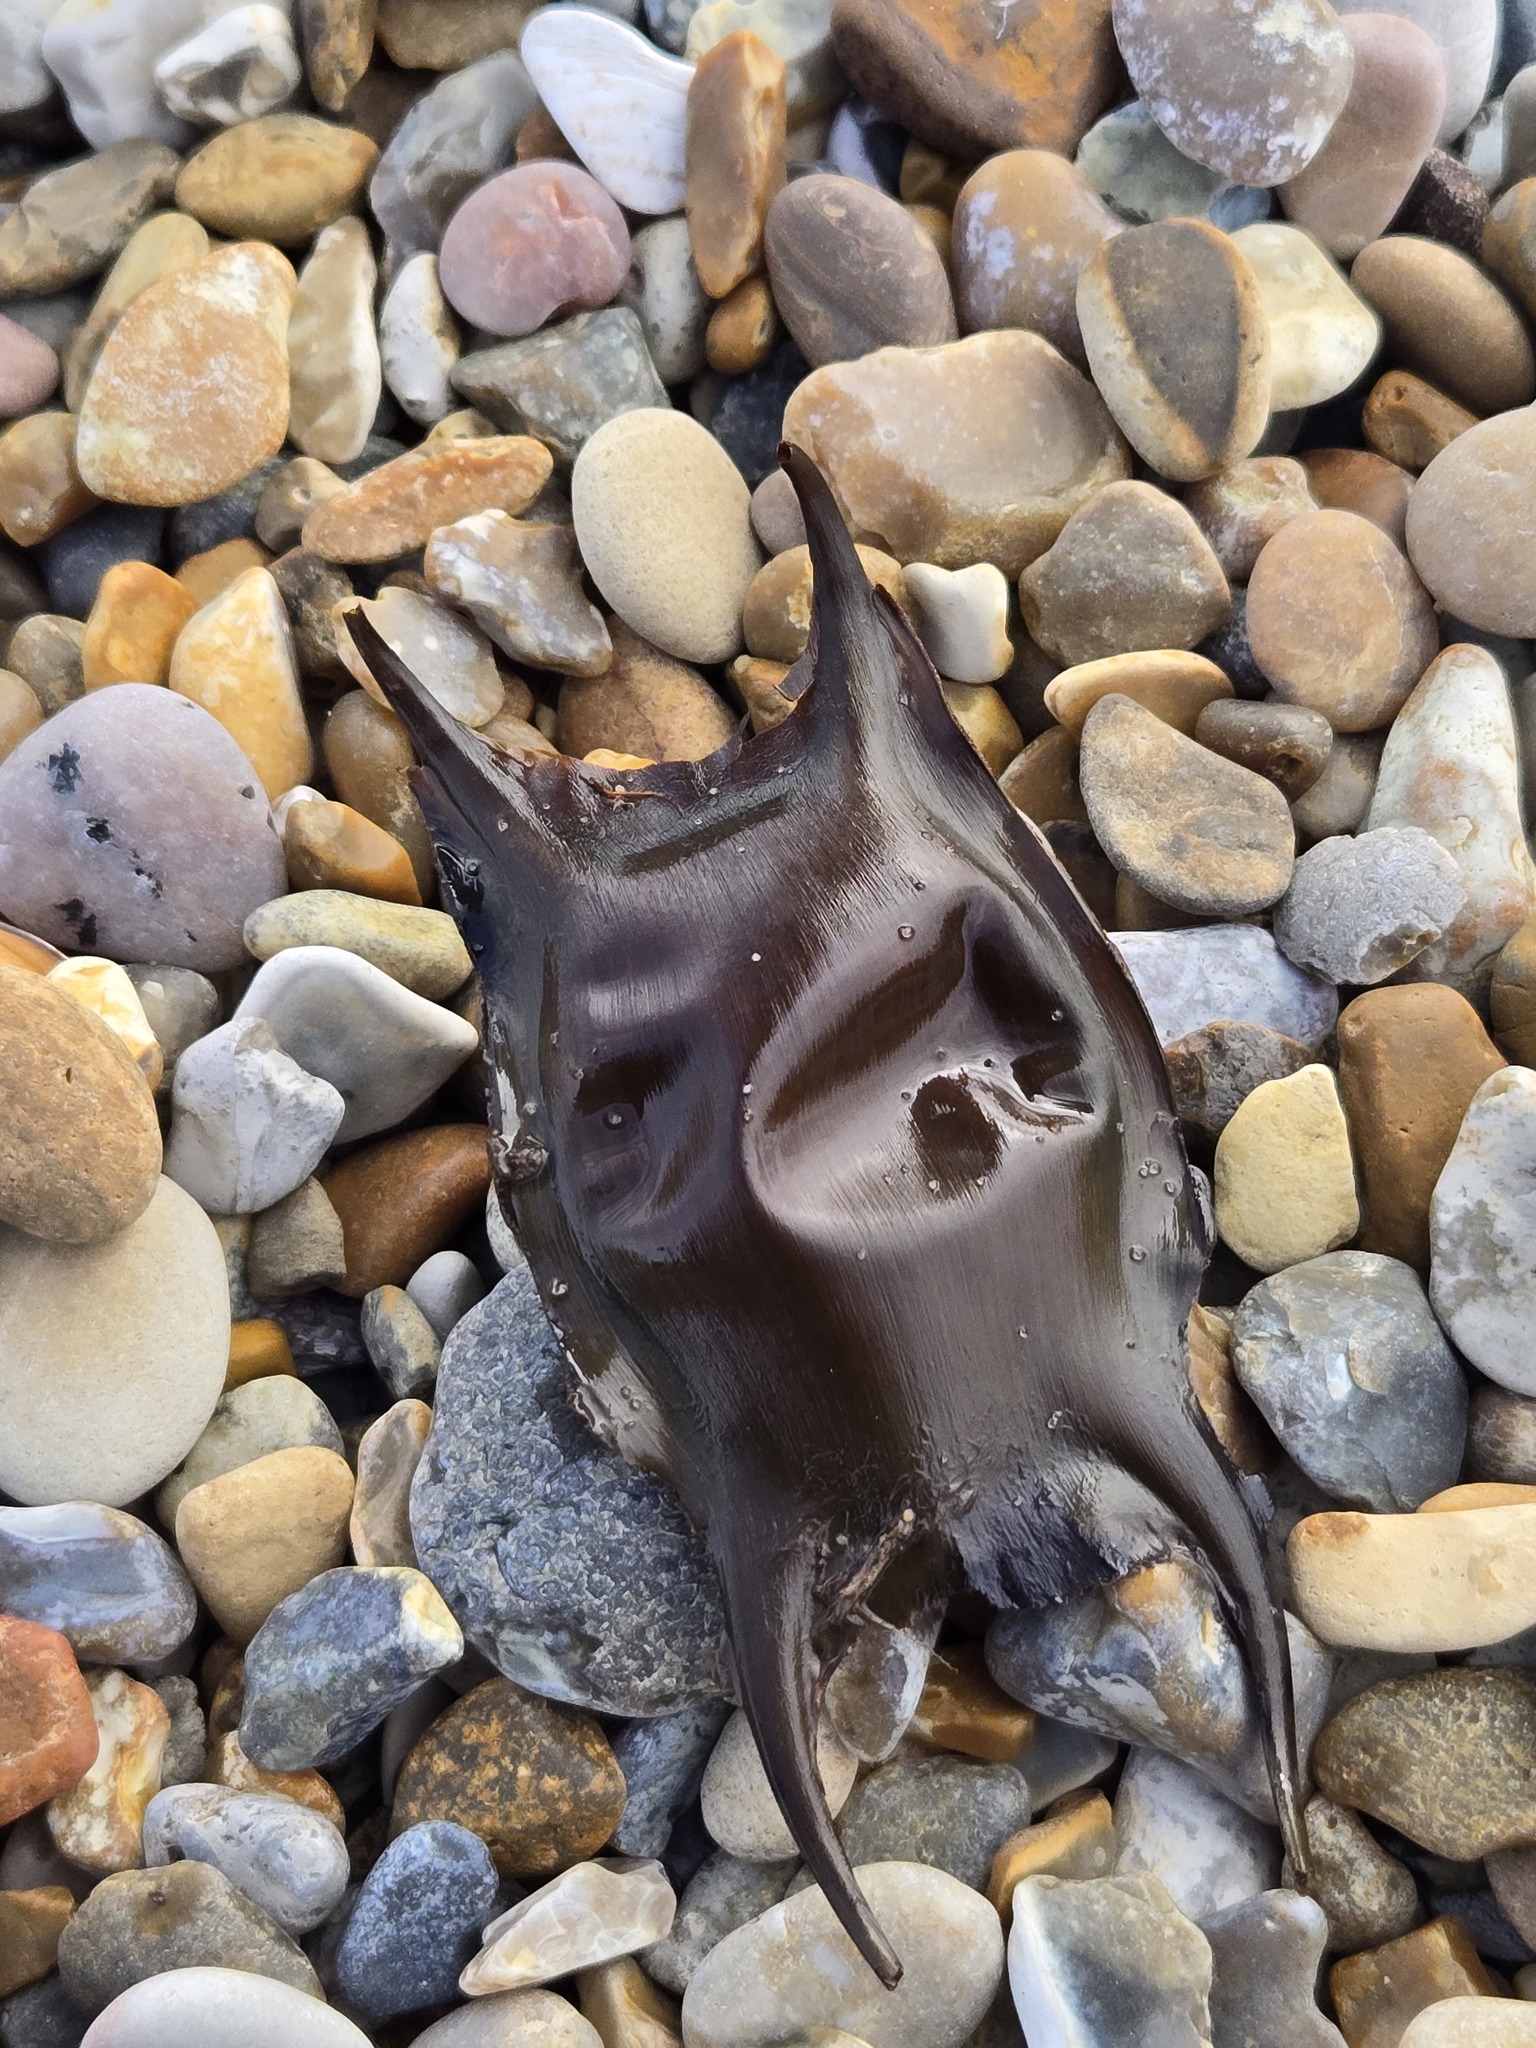
fish (species not among the labelled classes)